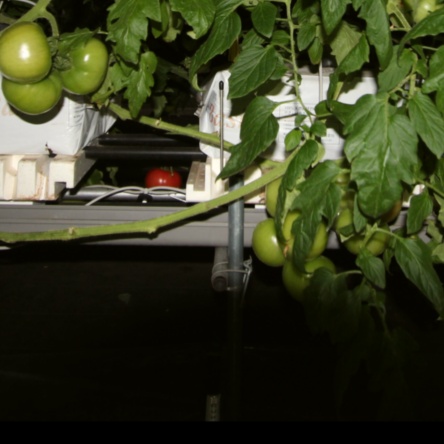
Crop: tomato